Sapta Puri

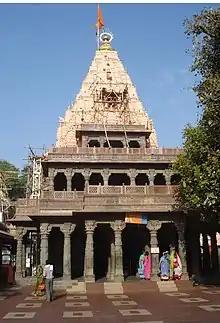
Mahakal temple at Ujjain, Madhya Pradesh

The city has 108 Shaiva and 18 Vaishnava temples. The Hindu philosopher Ramanujacharya (1077–1157 CE) who propagated the Vishishtadvaita philosophy studied here. The temples are distributed in three zones of the city namely, the Vishnu temples are in the east zone, the Shiva shrines are on the outskirts of the city in the northern zone and the Jain mandirs are on the east across the Palar River.